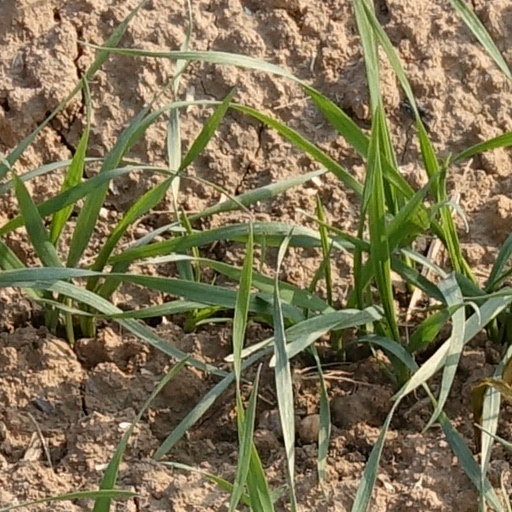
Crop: wheat